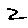
Label: 2